Elkhart County Courthouse

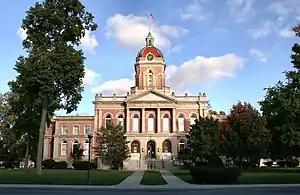
Elkhart County Courthouse, October 2005

Elkhart County Courthouse is a historic courthouse located at Goshen, Elkhart County, Indiana, USA. It was originally built in 1868–1870, and renovated between 1905 and 1908 in the Renaissance Revival style. It is a three-story, brick building with a clay tile dome tower. It features a portico with four freestanding Doric order columns, with stylized triglyphs, set on a rusticated podium.